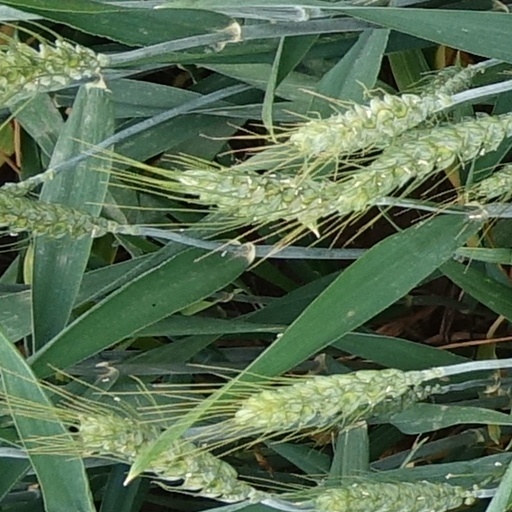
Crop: wheat